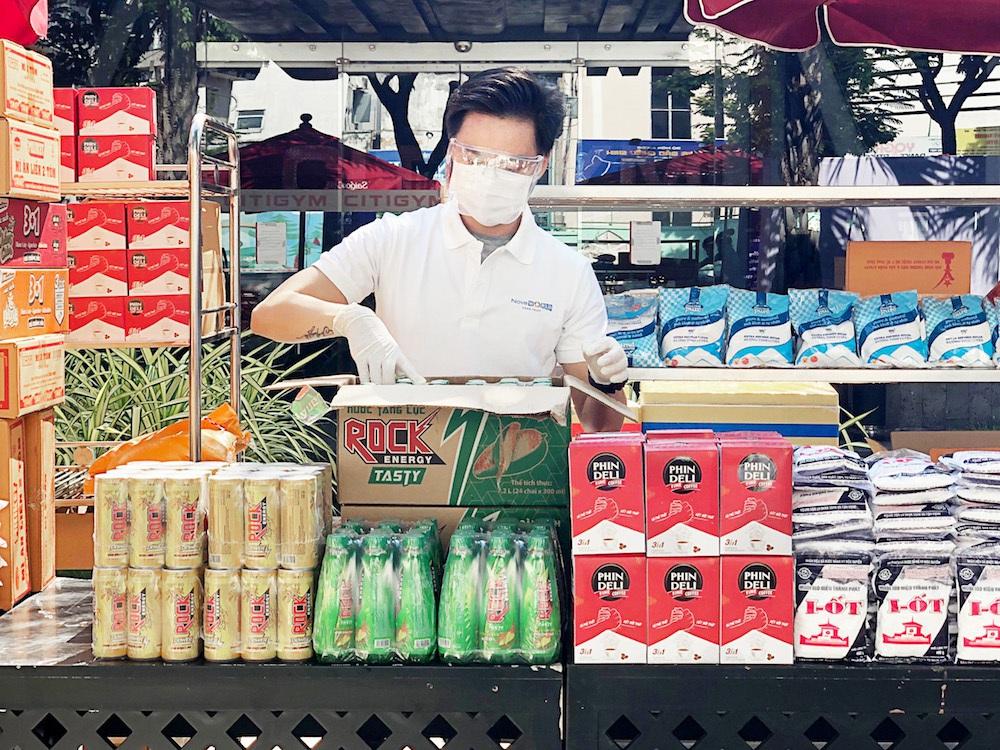
có một vài cái thùng xuất hiện ở trước mặt của nam thanh niên